Qing dynasty

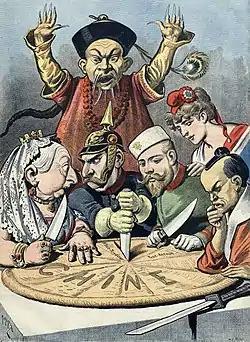
Britain, Germany, Russia, France, and Japan dividing China

The Western powers, largely unsatisfied with the Treaty of Nanjing, gave grudging support to the Qing government during the Taiping and Nian rebellions. China's income fell sharply during the wars as vast areas of farmland were destroyed, millions of lives were lost, and countless armies were raised and equipped to fight the rebels. In 1854, Britain tried to re-negotiate the Treaty of Nanjing, inserting clauses allowing British commercial access to Chinese rivers and the creation of a permanent British embassy at Beijing.